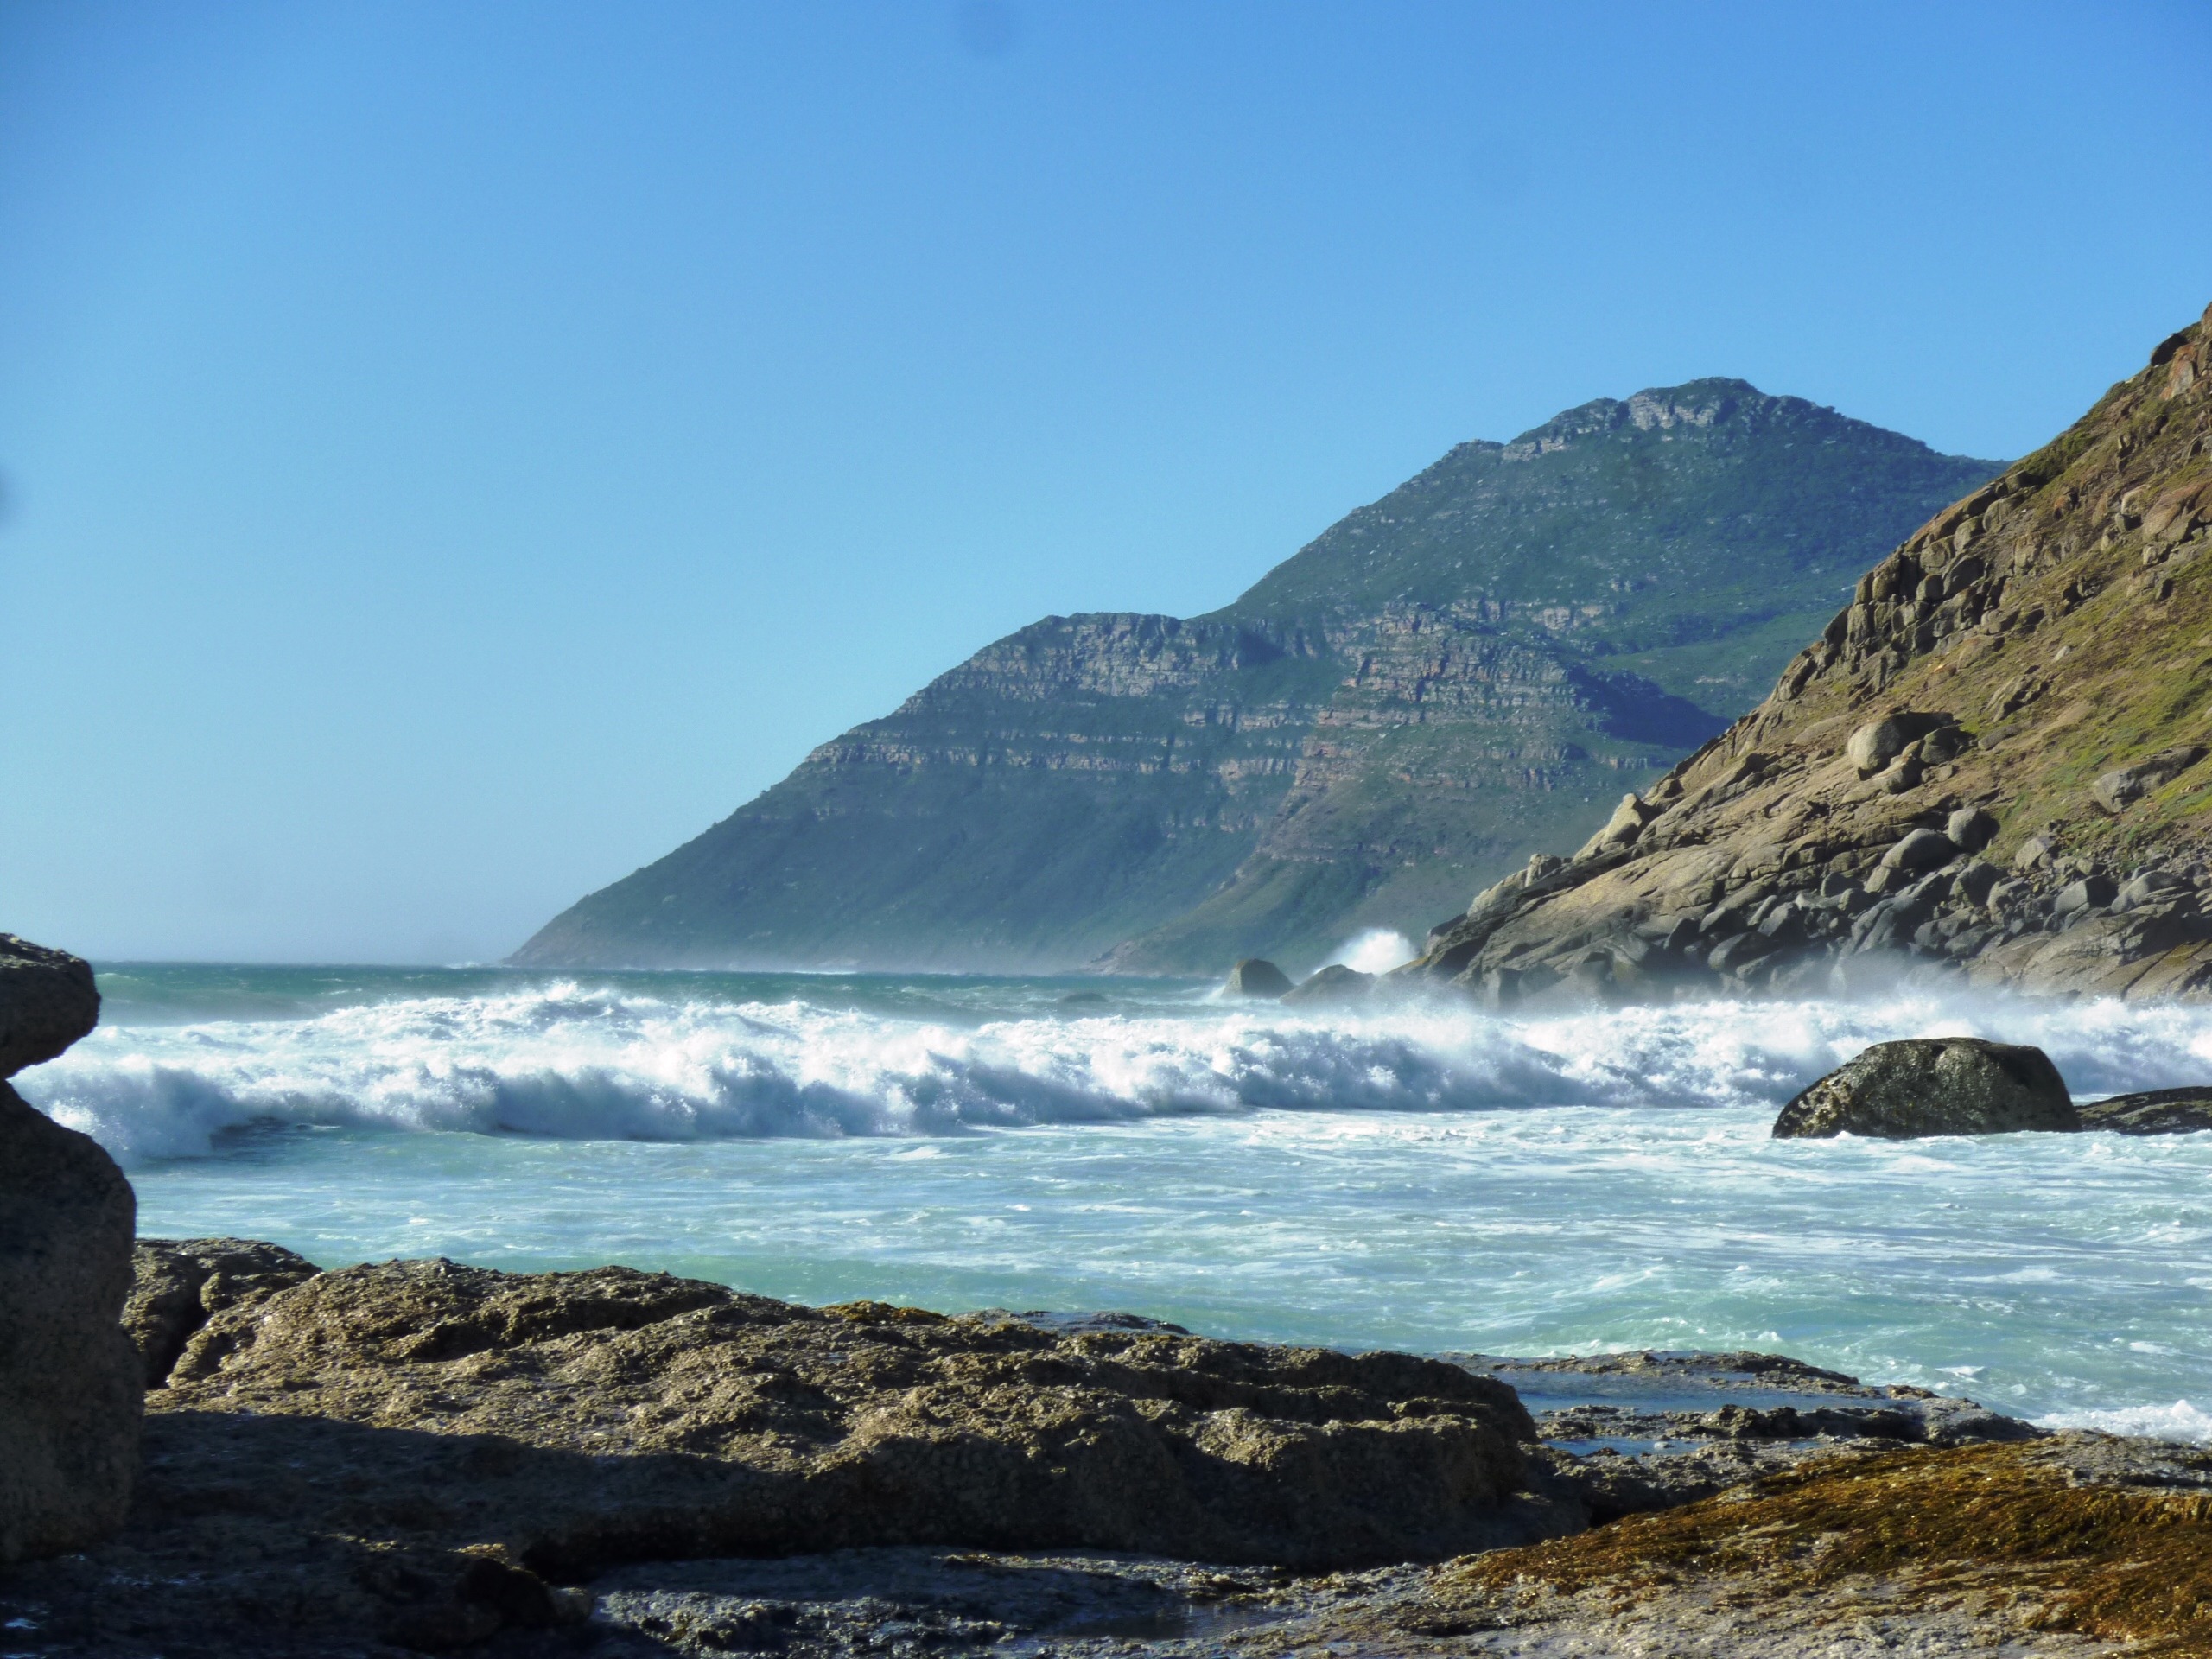
beach, landscape, sea, coast, water, rock, ocean, mountain, shore, wave, vacation, cliff, cove, bay, terrain, body of water, cape, south africa, landform, wind wave, noordhoek